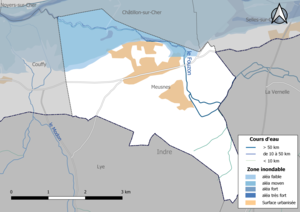
Carte des zones inondables de la commune de fr:Meusnes (France).
Meusnes est une commune française située dans le département de Loir-et-Cher en région Centre-Val de Loire.